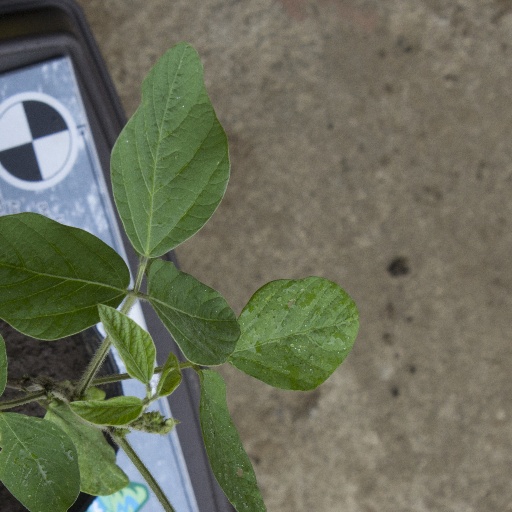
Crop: soybean